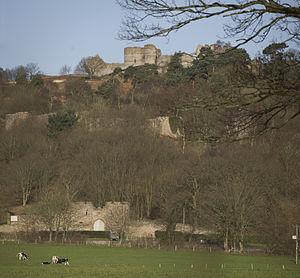
Le château de Beeston est un ancien château fort situé à Beeston dans le Cheshire, en Angleterre. Il est perché sur un rocher escarpé en grès qui s'élève à 110 m au-dessus de la plaine du Cheshire. Il fut construit par Ranulph de Blondeville durant la décennie 1220, après son retour des croisades. En 1237, Henri III reprit le château de Beeston qui fut maintenu en bon état jusqu'au XVIᵉ siècle, période à laquelle il fut considéré comme n'étant plus d'aucune utilité militaire, bien qu'il fût rapidement remis en service en 1643, lors de la Première Révolution anglaise. Le château fut partiellement démoli en 1646, sous les ordres de Cromwell, afin d'empêcher la poursuite de son utilisation comme forteresse. Au cours du XVIIIᵉ siècle, le site fut utilisé comme carrière.